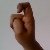
The image shows a hand gesture representing the letter 'X' in Indian Sign Language.